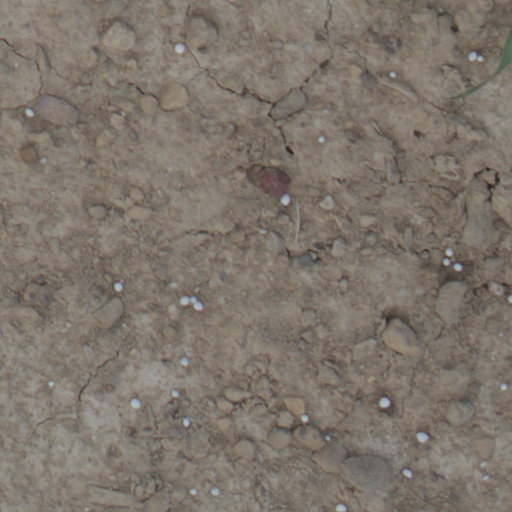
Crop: wheat